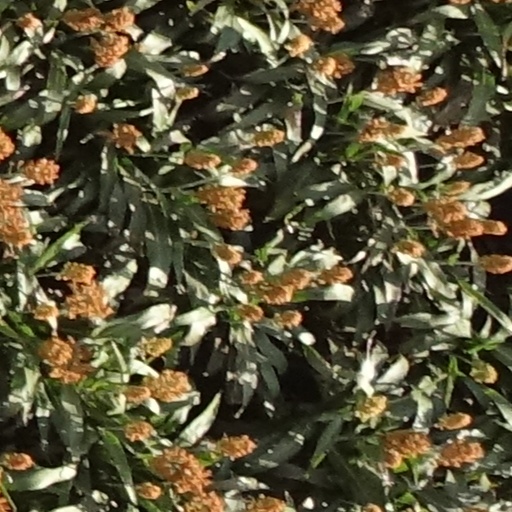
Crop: sorghum